The Rainbow and the Rose

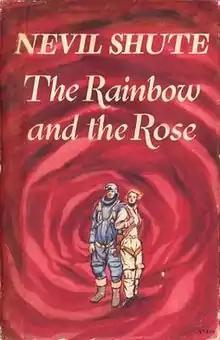
First edition cover

The Rainbow and the Rose is a novel by Nevil Shute, first published in England in 1958 by Heinemann.